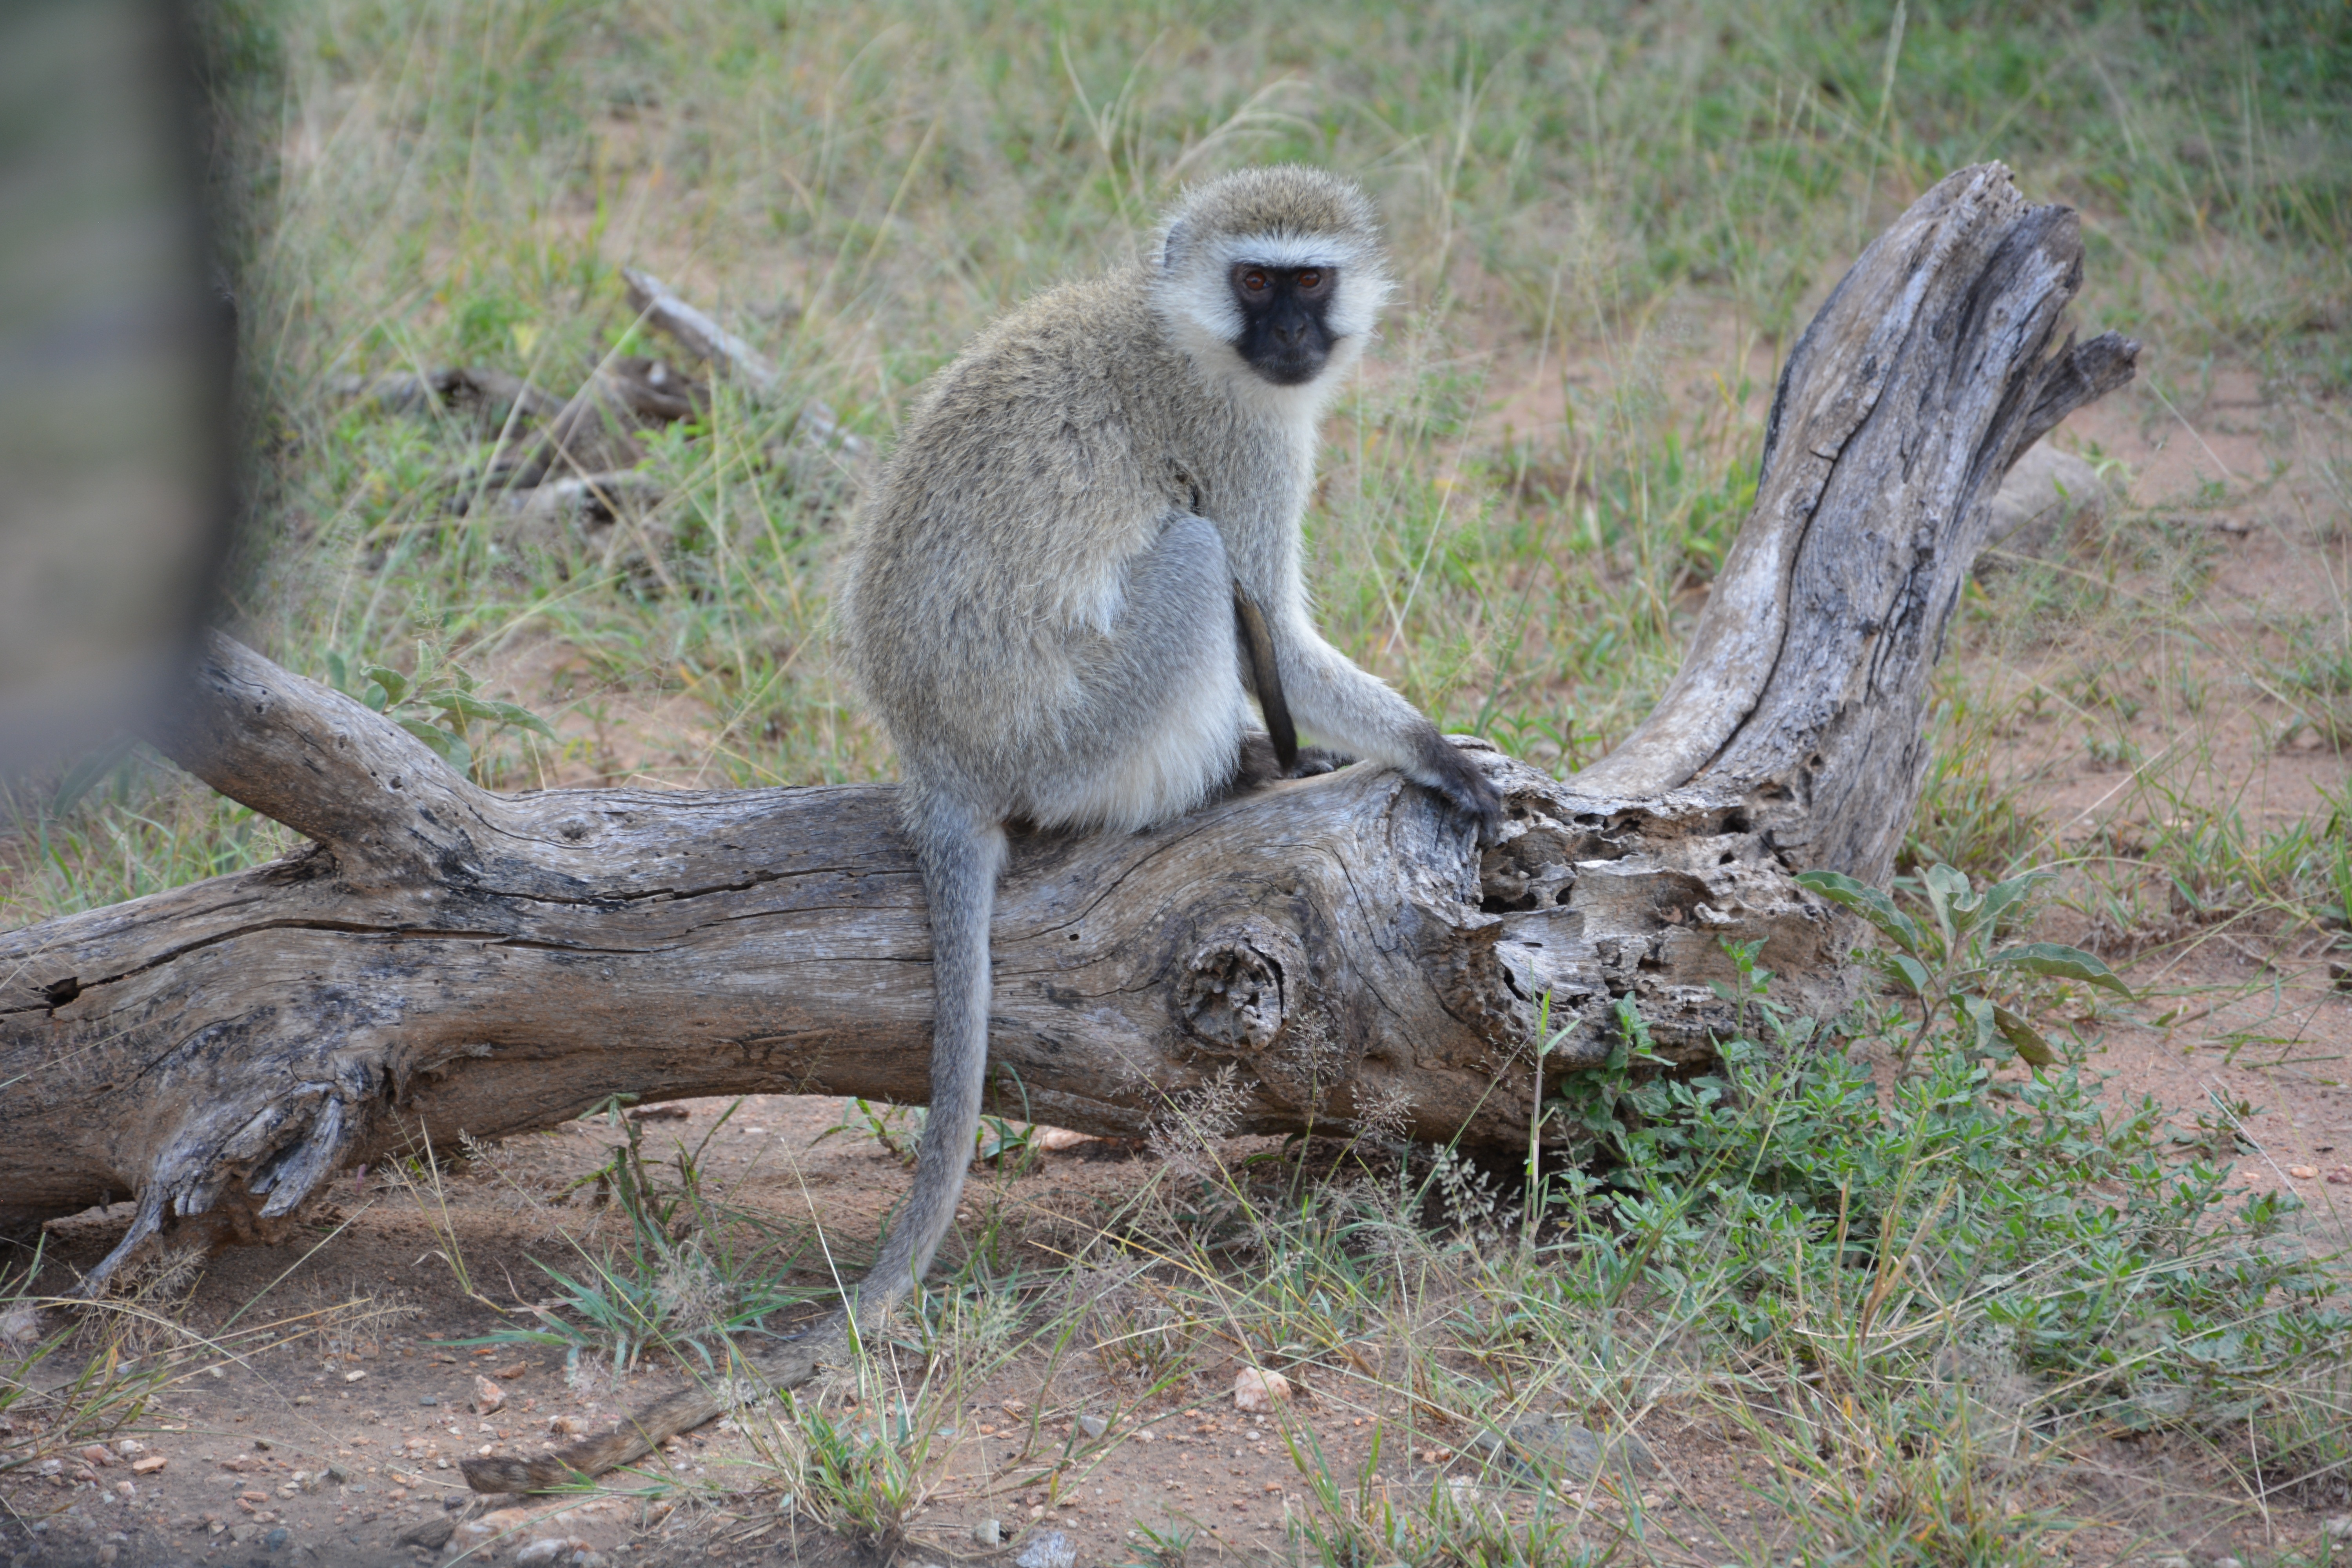
animal, wildlife, africa, mammal, monkey, national park, fauna, vertebrate, tanzania, serengeti, wildlife reserve, serengeti park